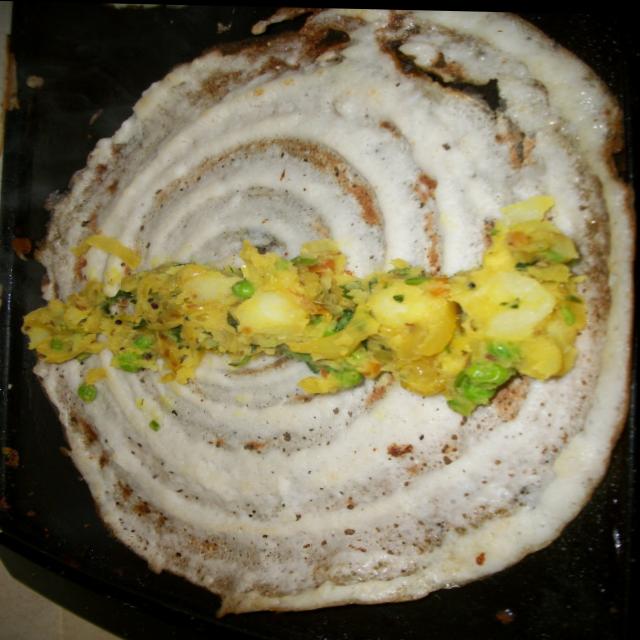
Dish: masala_dosa